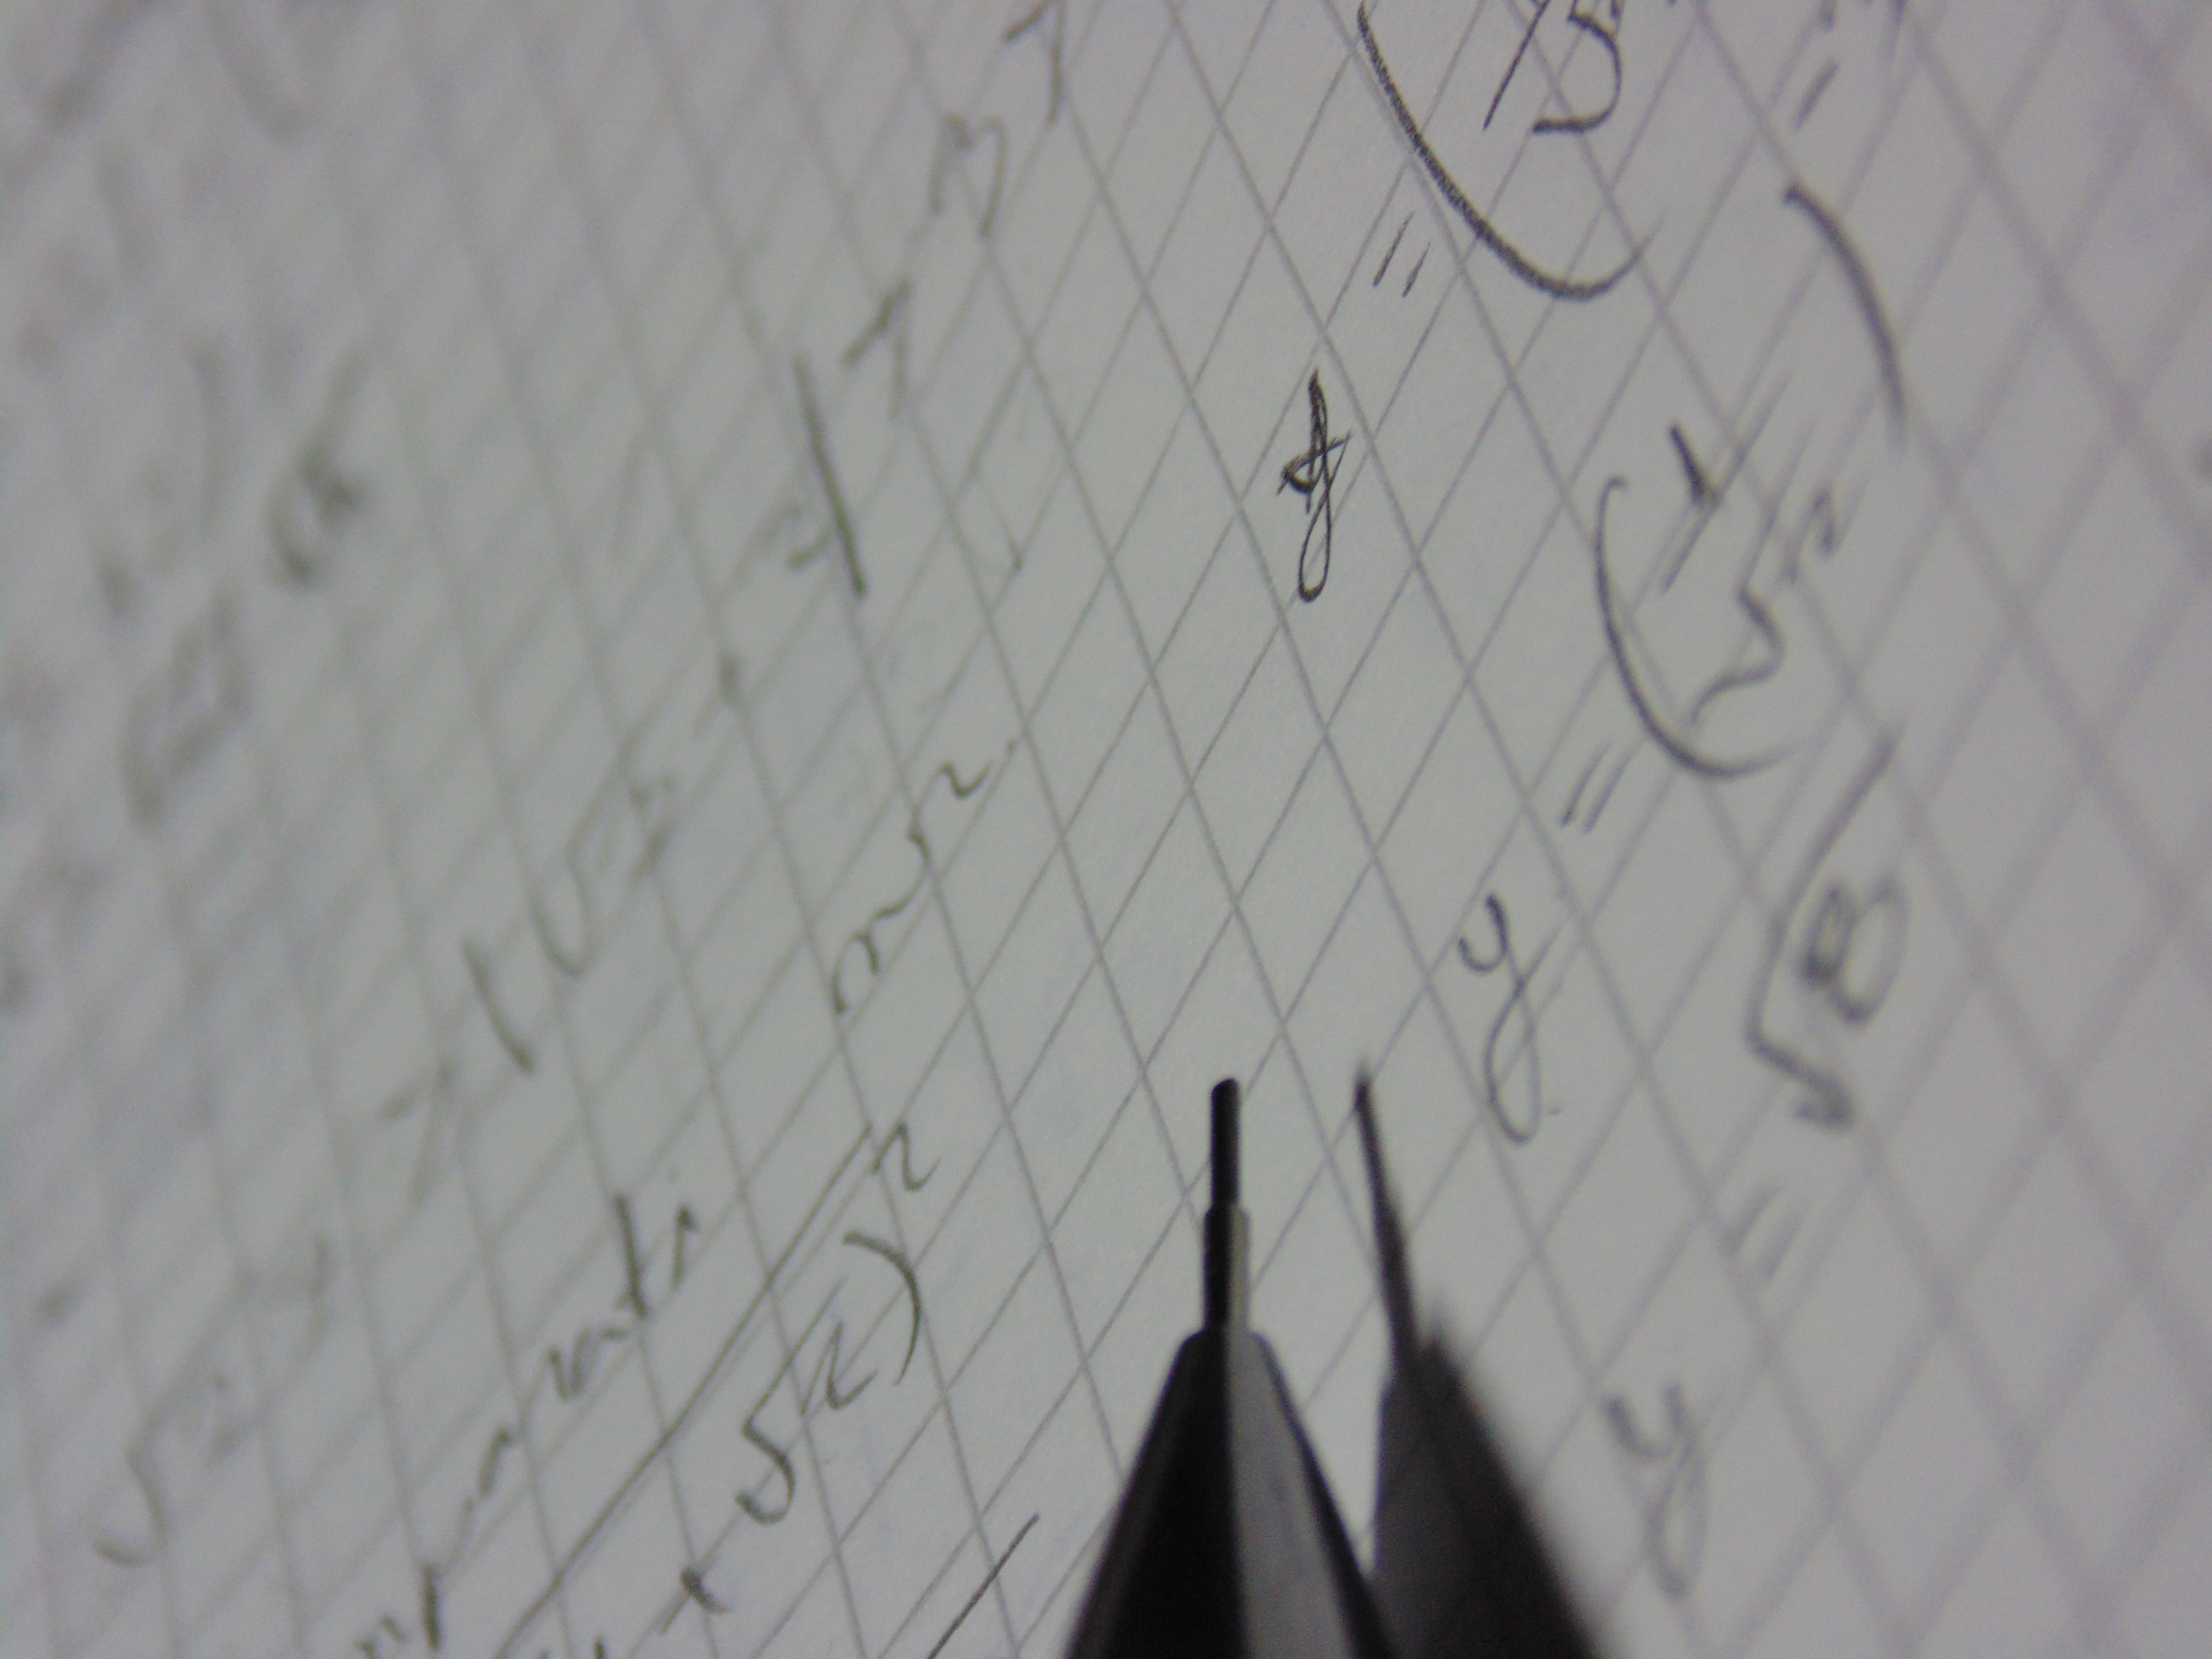
writing, wing, white, pattern, line, exercise, close up, sketch, drawing, handwriting, calligraphy, shape, theme, mechanical pencil, math notebook